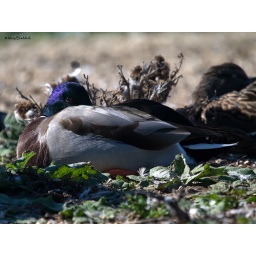
At Abbotsbury, this male showed a blue head in the sun